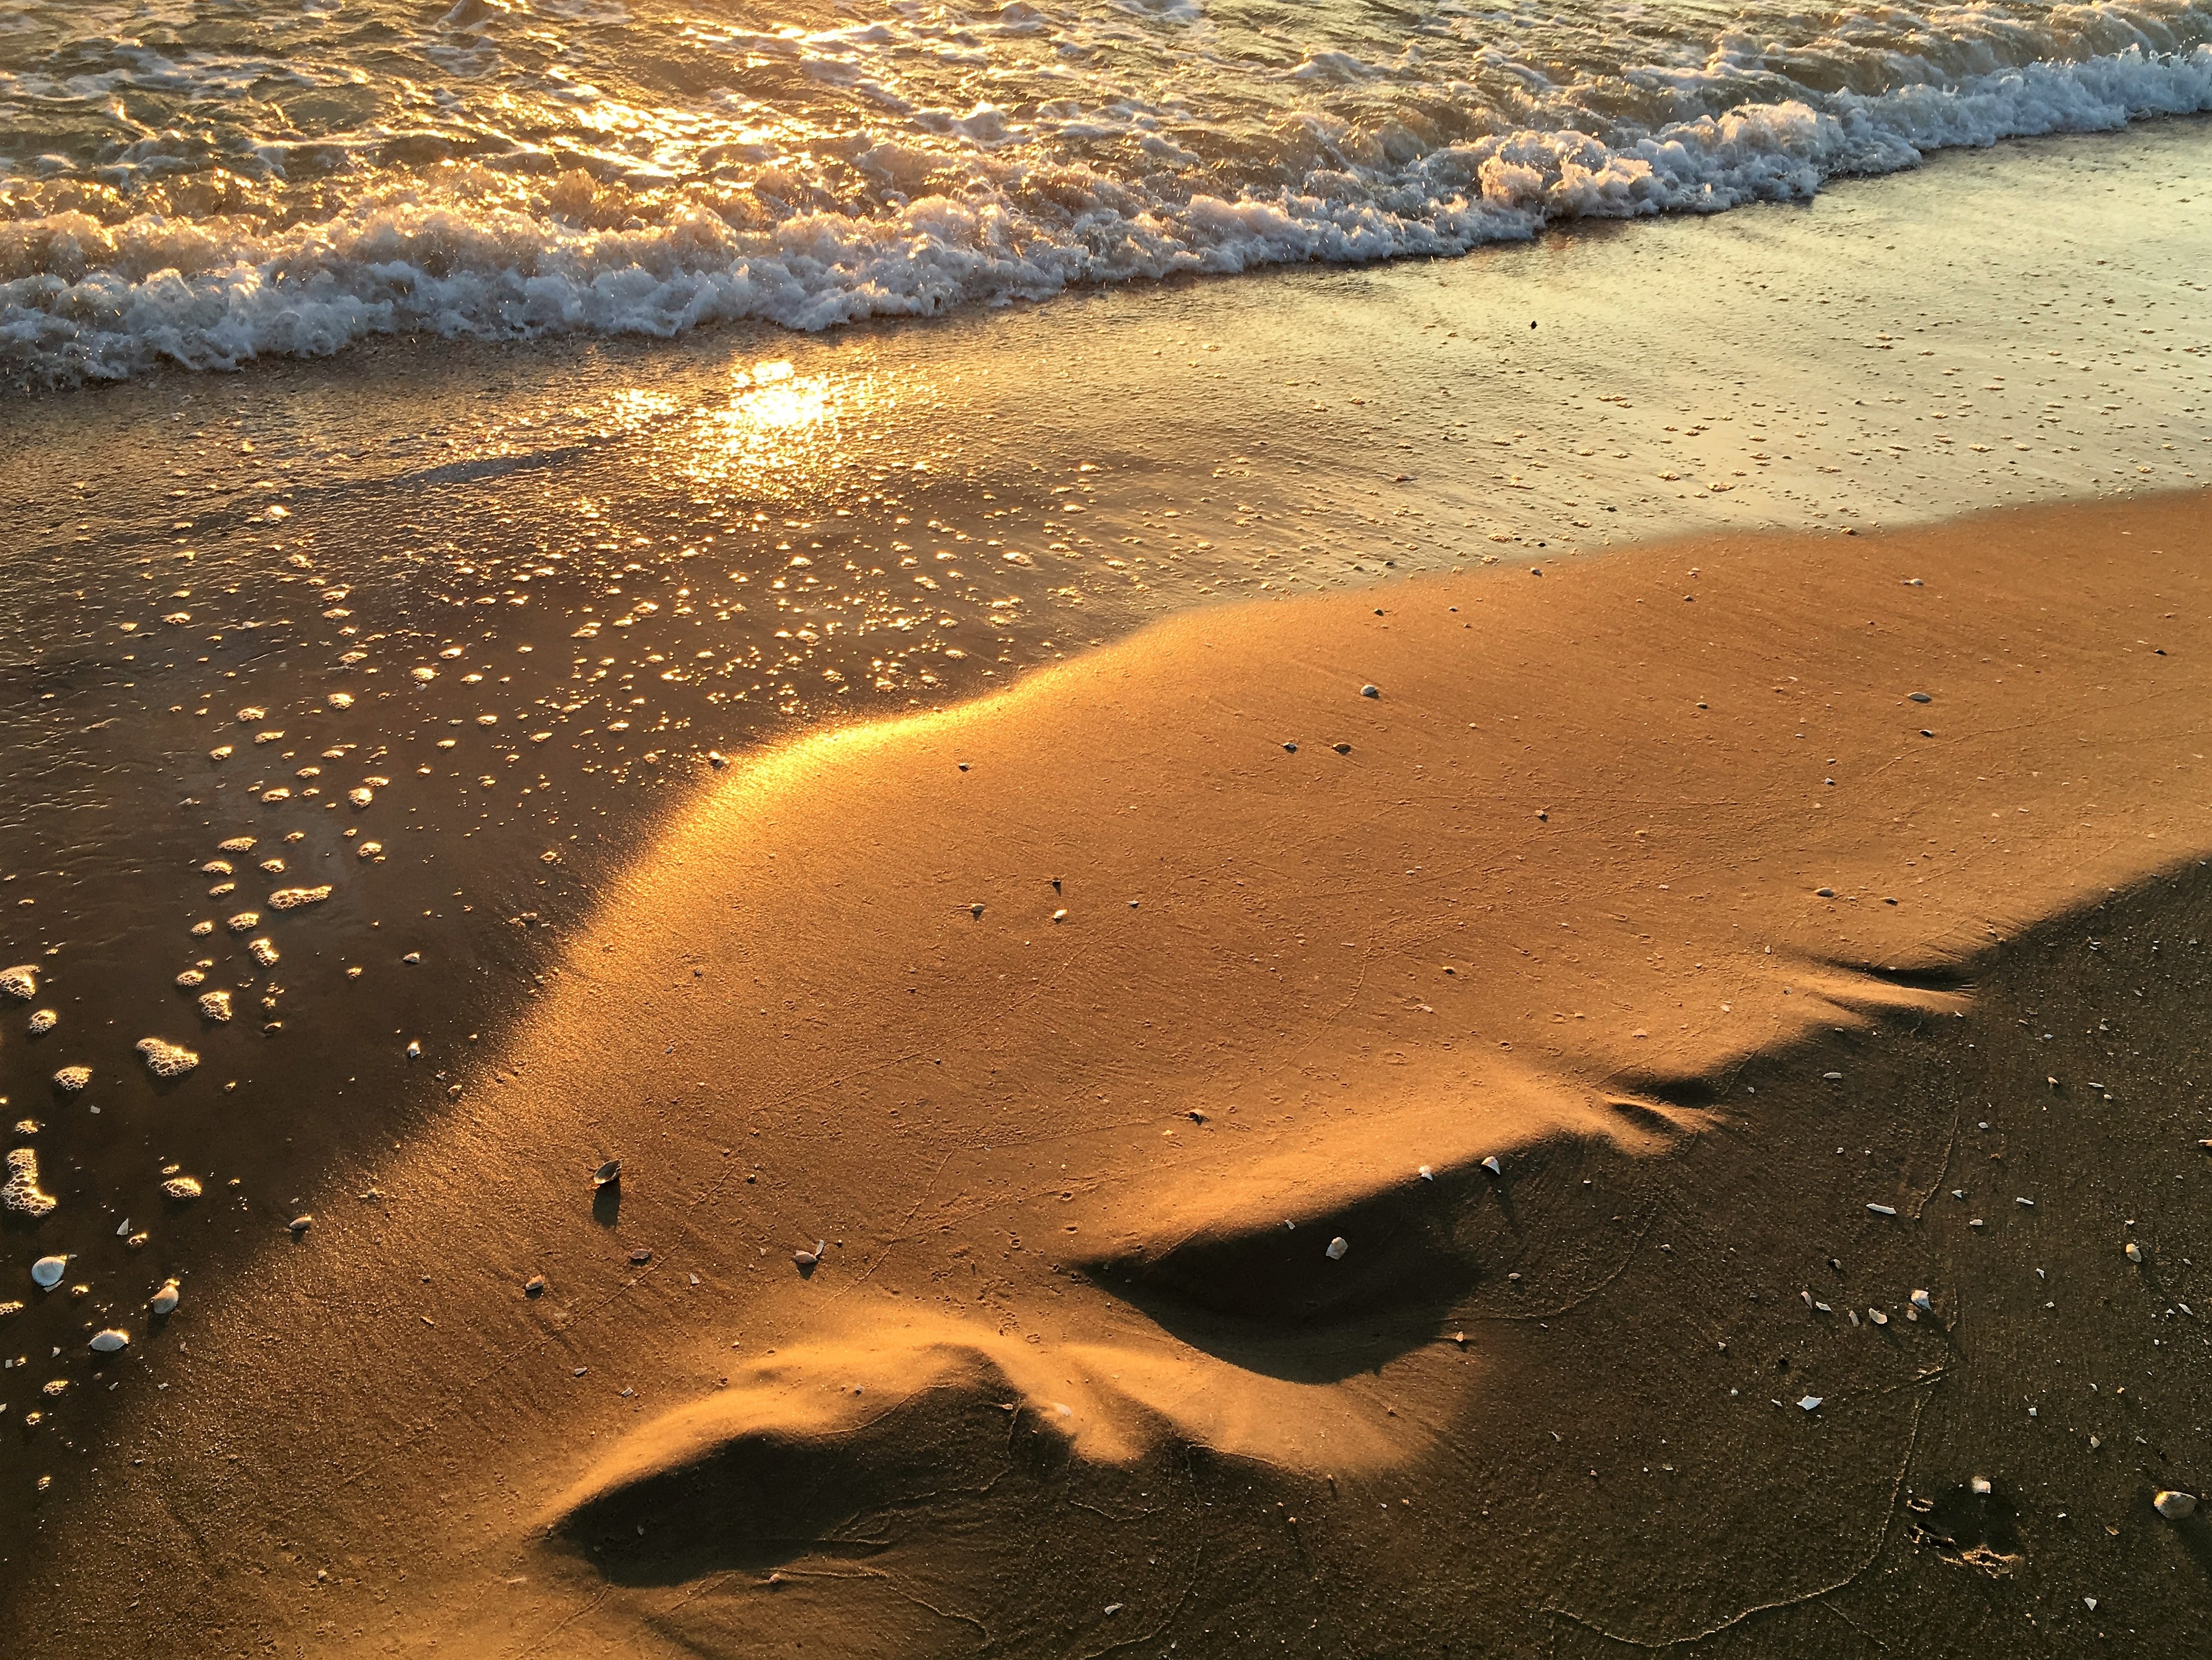
beach, sea, coast, water, sand, rock, ocean, sunset, sunlight, morning, shore, wave, reflection, material, body of water, baltic sea, mudflat, wind wave